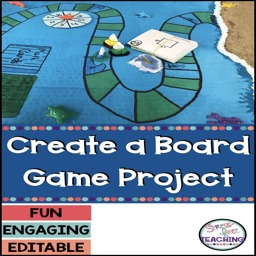
most students love playing games in the classroom .